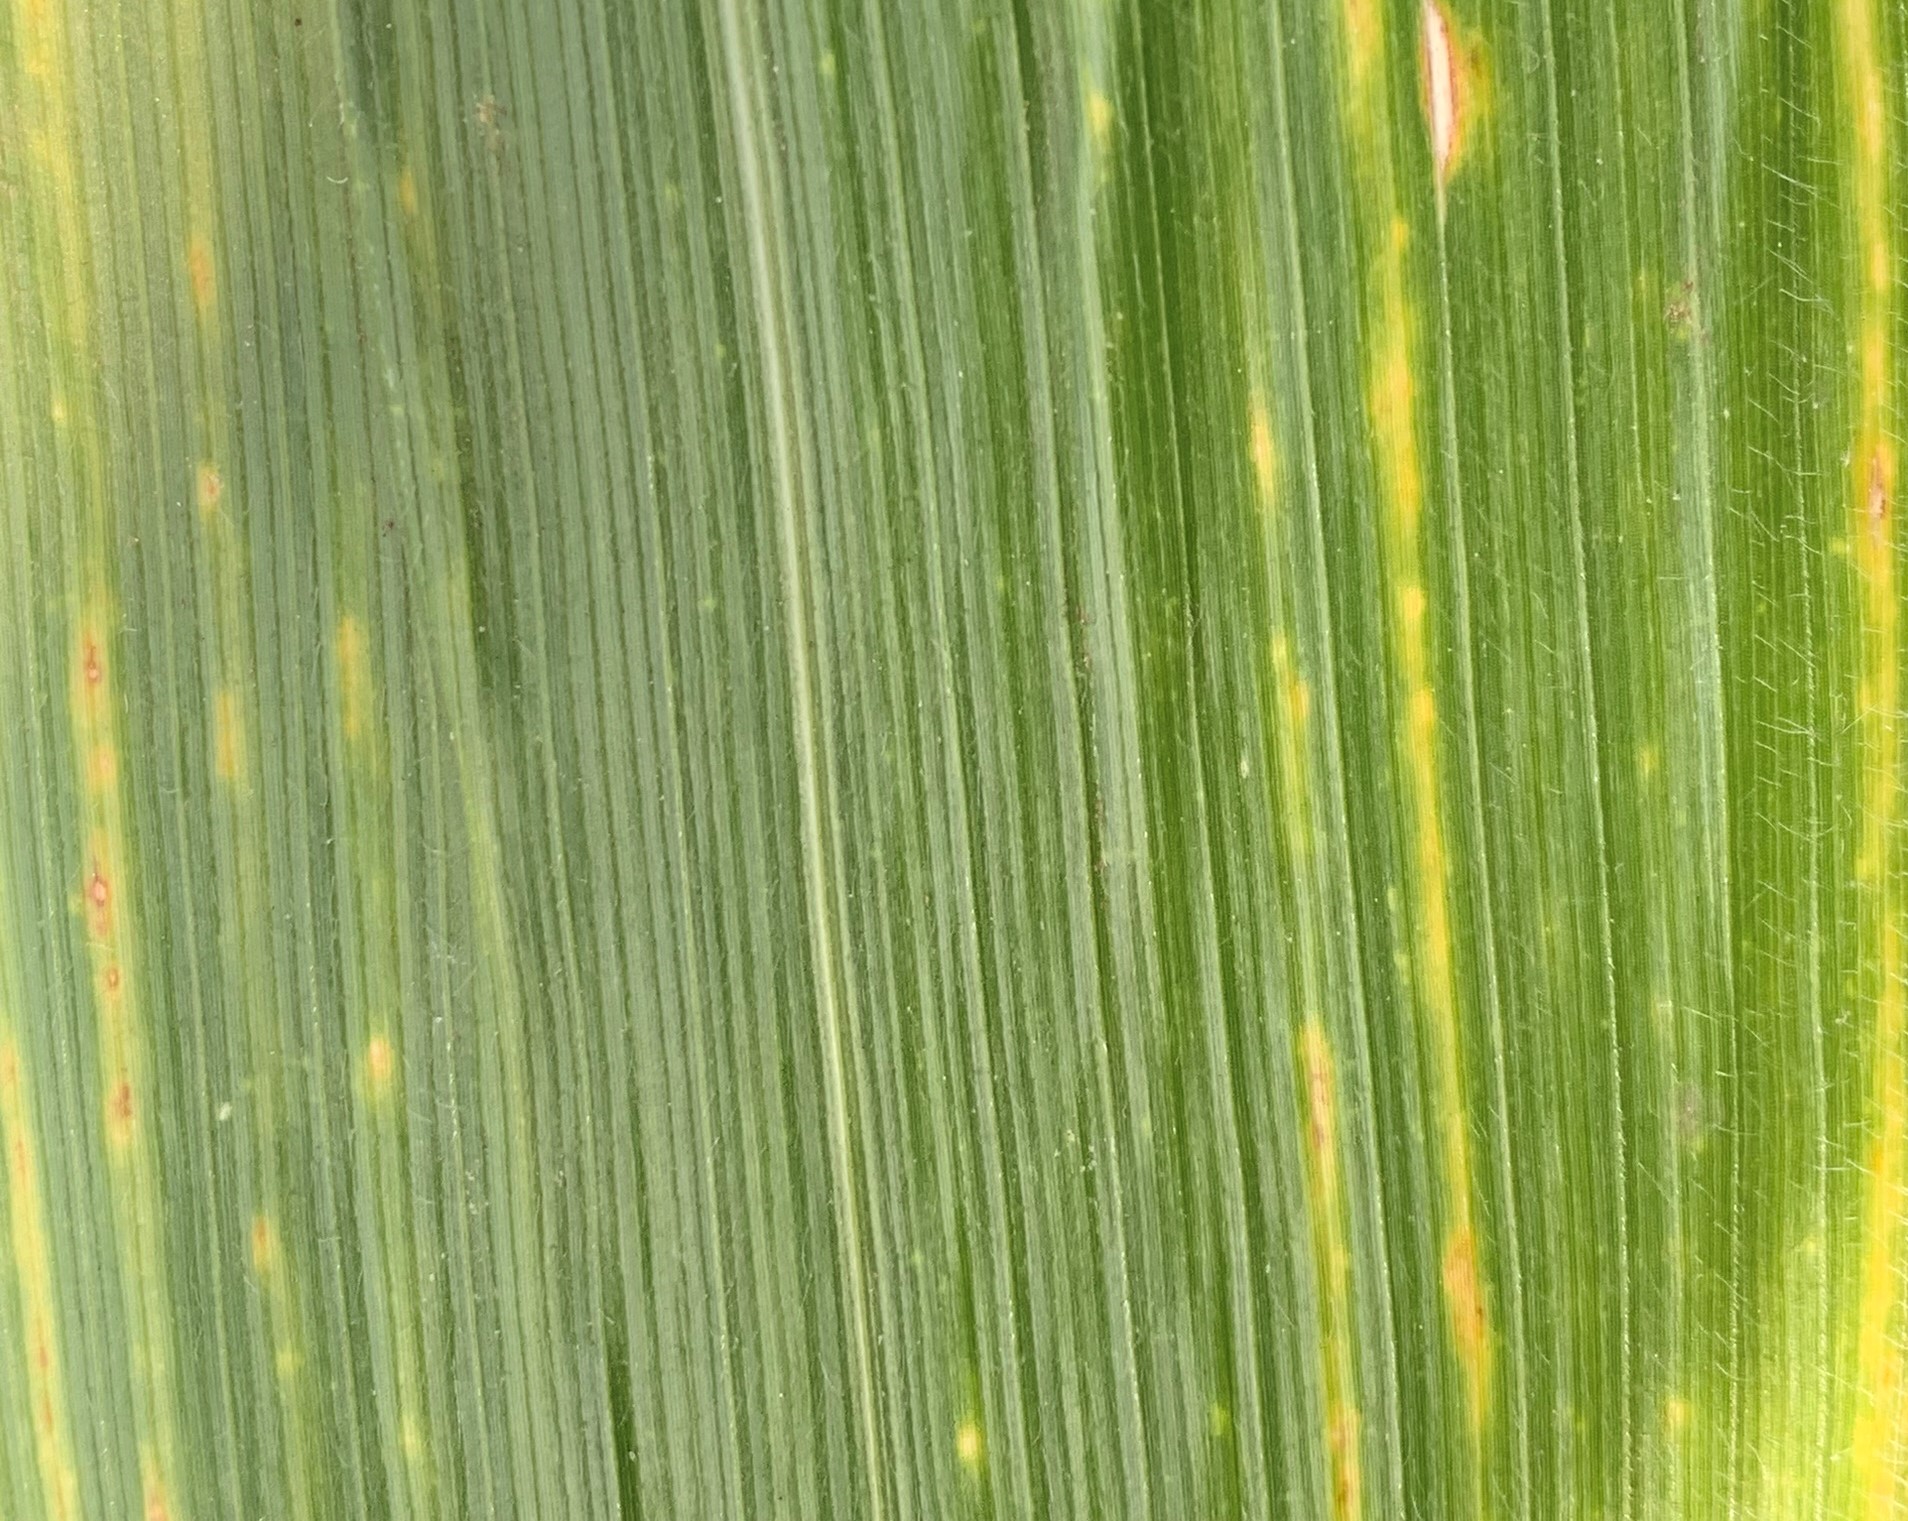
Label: MLN